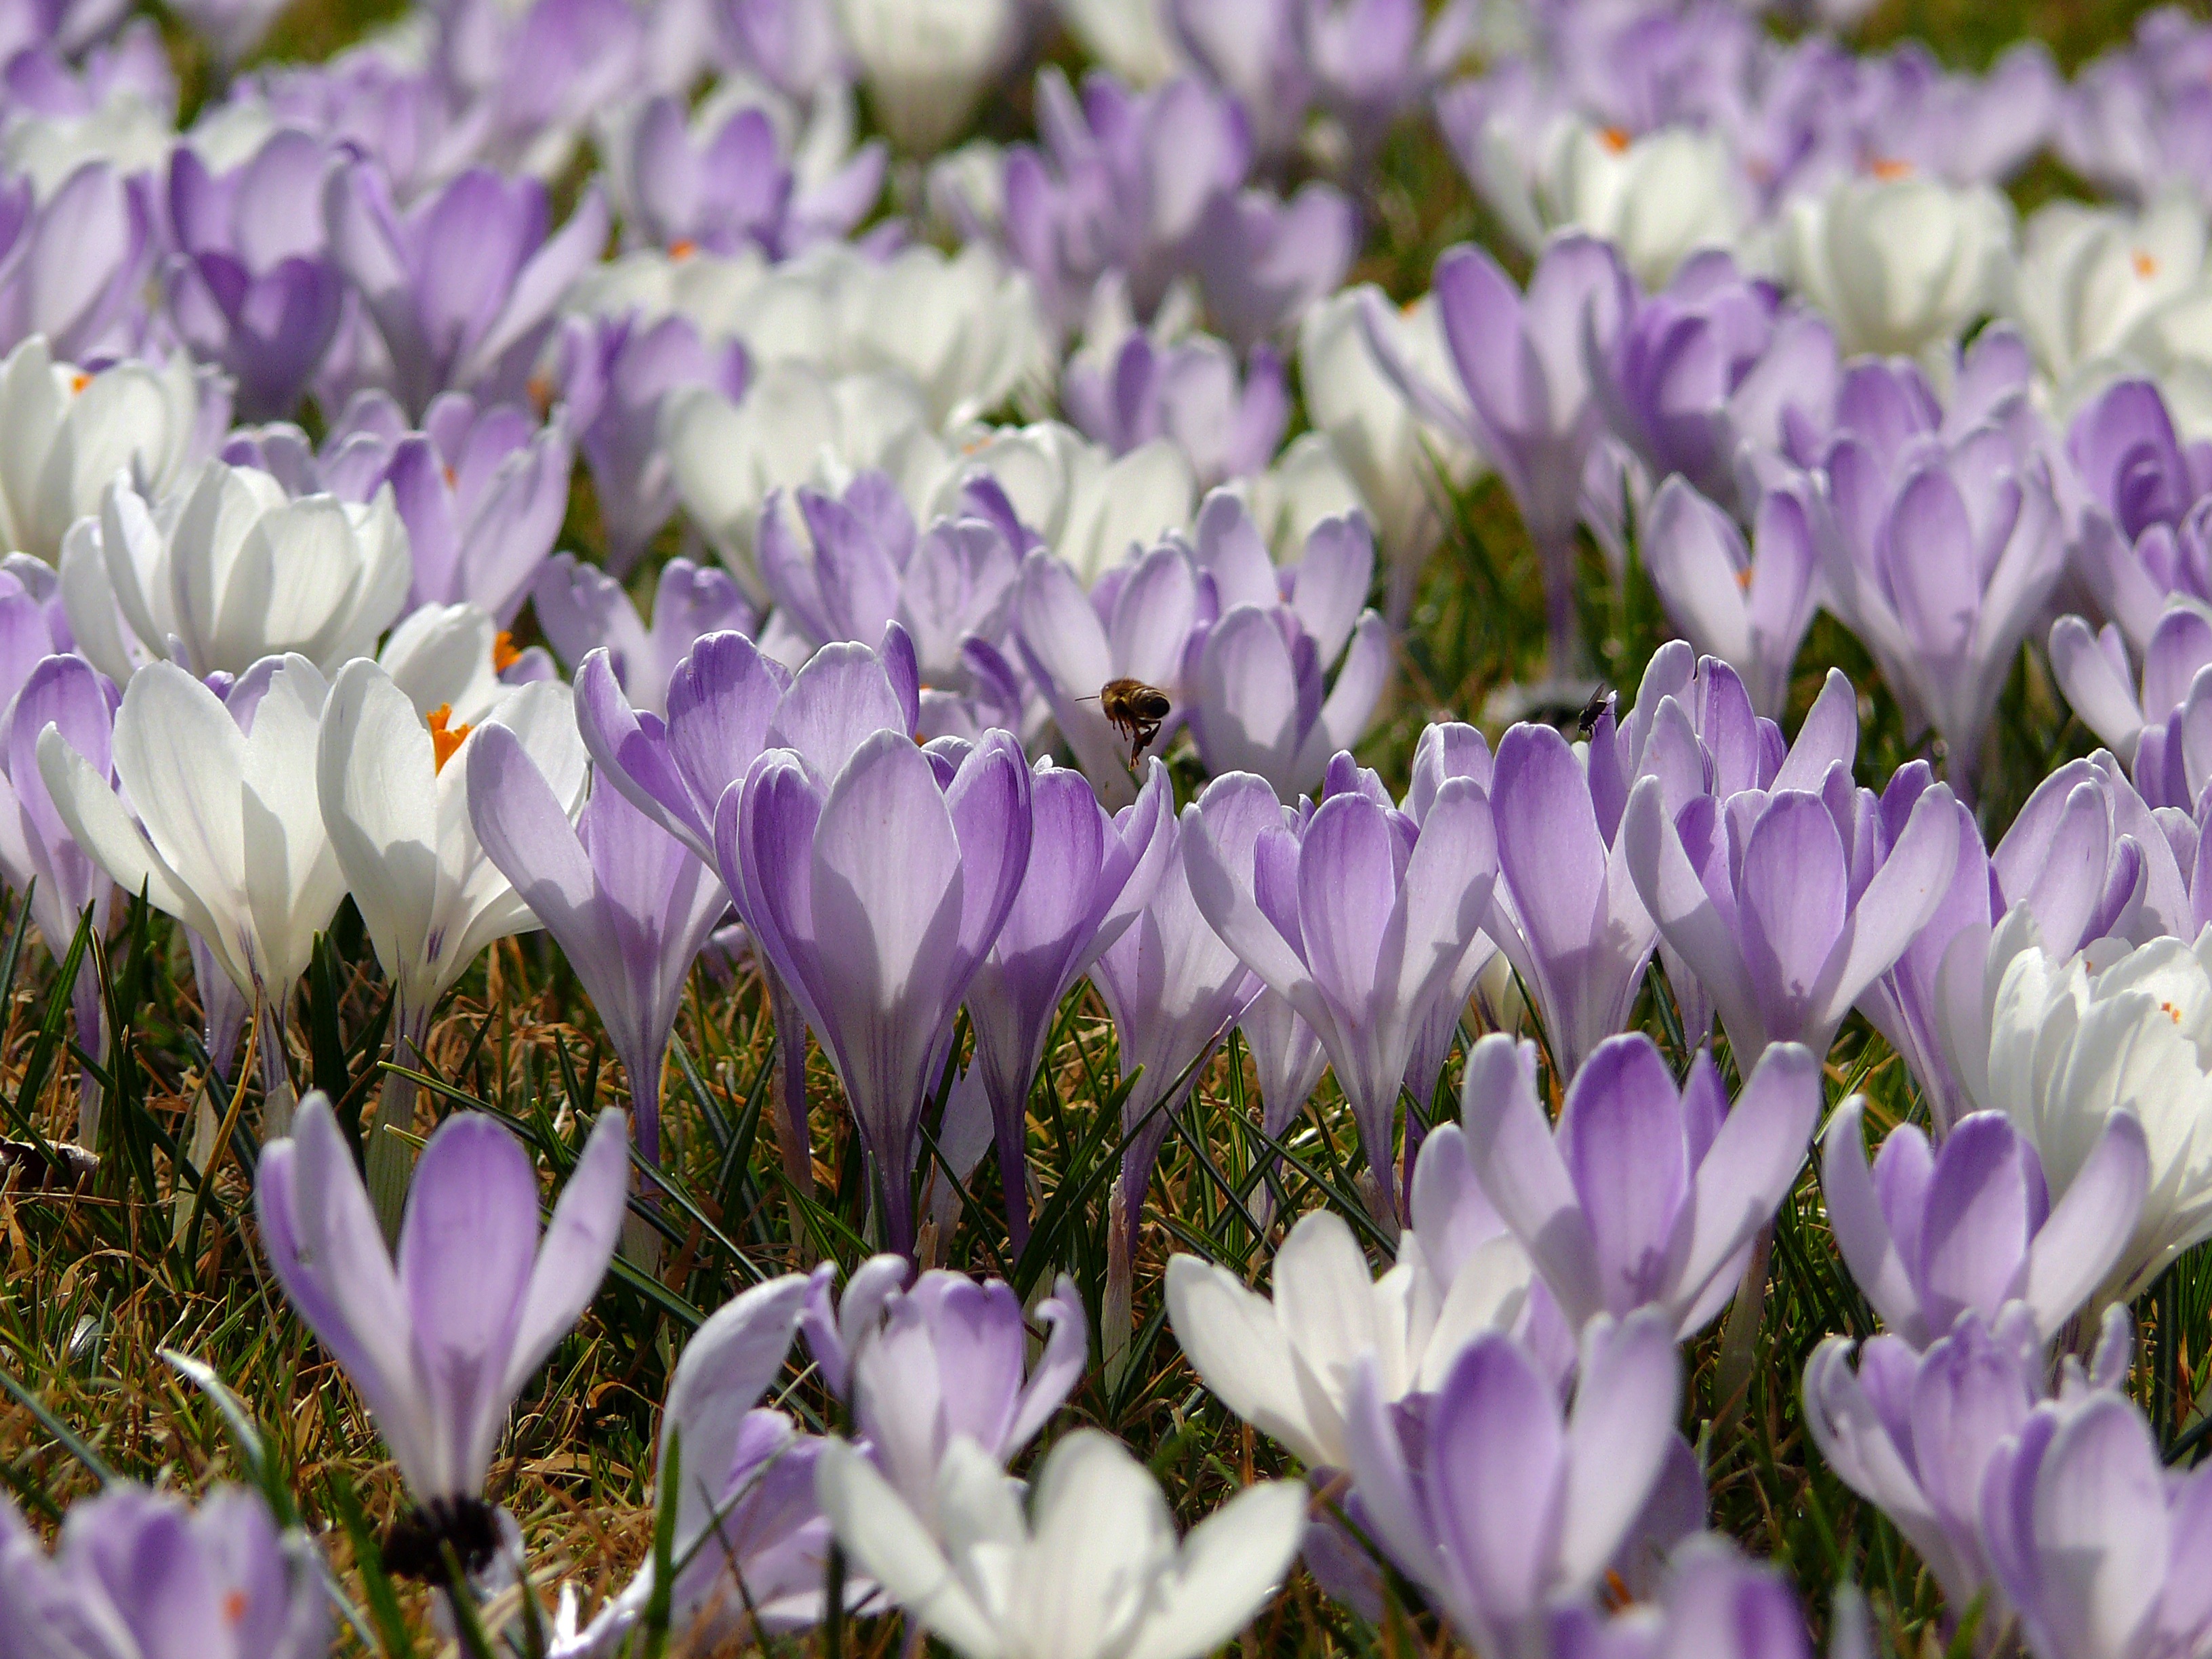
nature, blossom, plant, white, flower, purple, petal, bloom, spring, botany, colorful, flora, flowers, violet, crocus, flower meadow, spring flower, macro photography, flowering plant, spring meadow, fr hlingsbl her, land plant, iris family